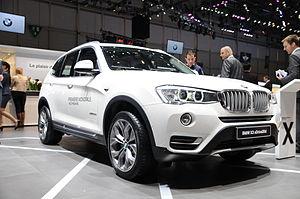
Salon international de l'automobile de Genève 2014
La BMW X3 est un crossover haut de gamme produit par le constructeur allemand BMW.